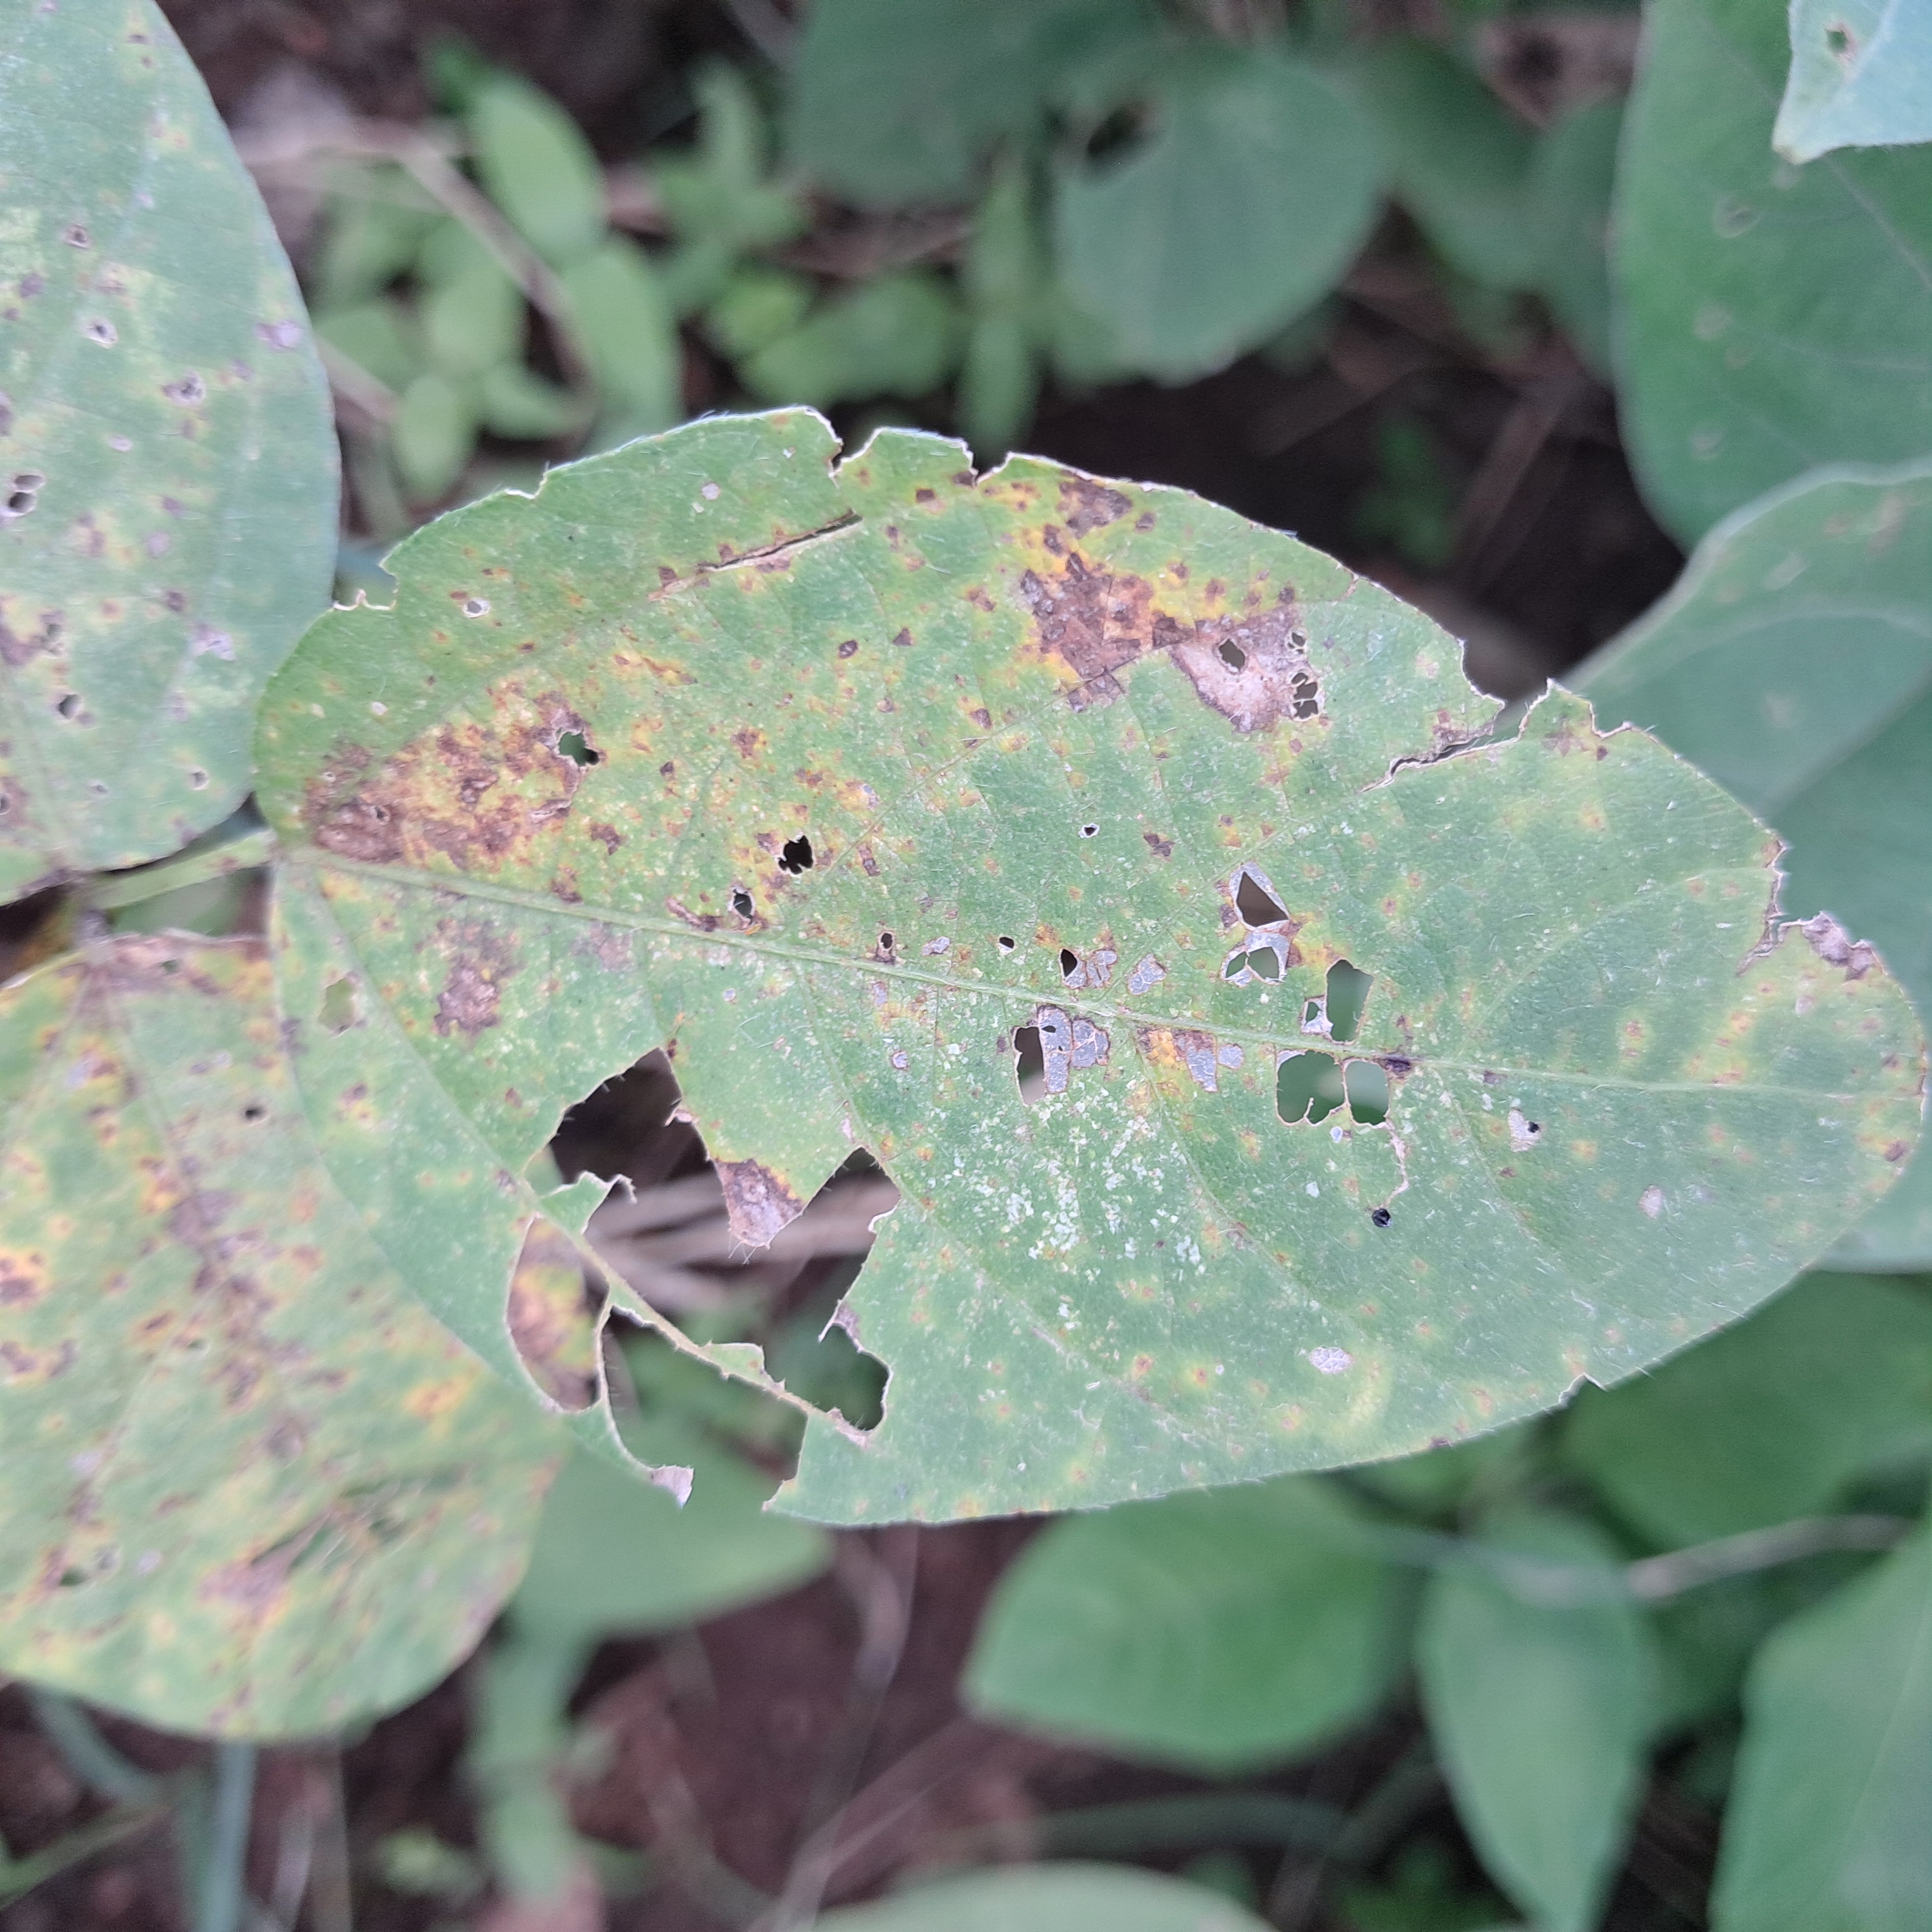
Label: Rust